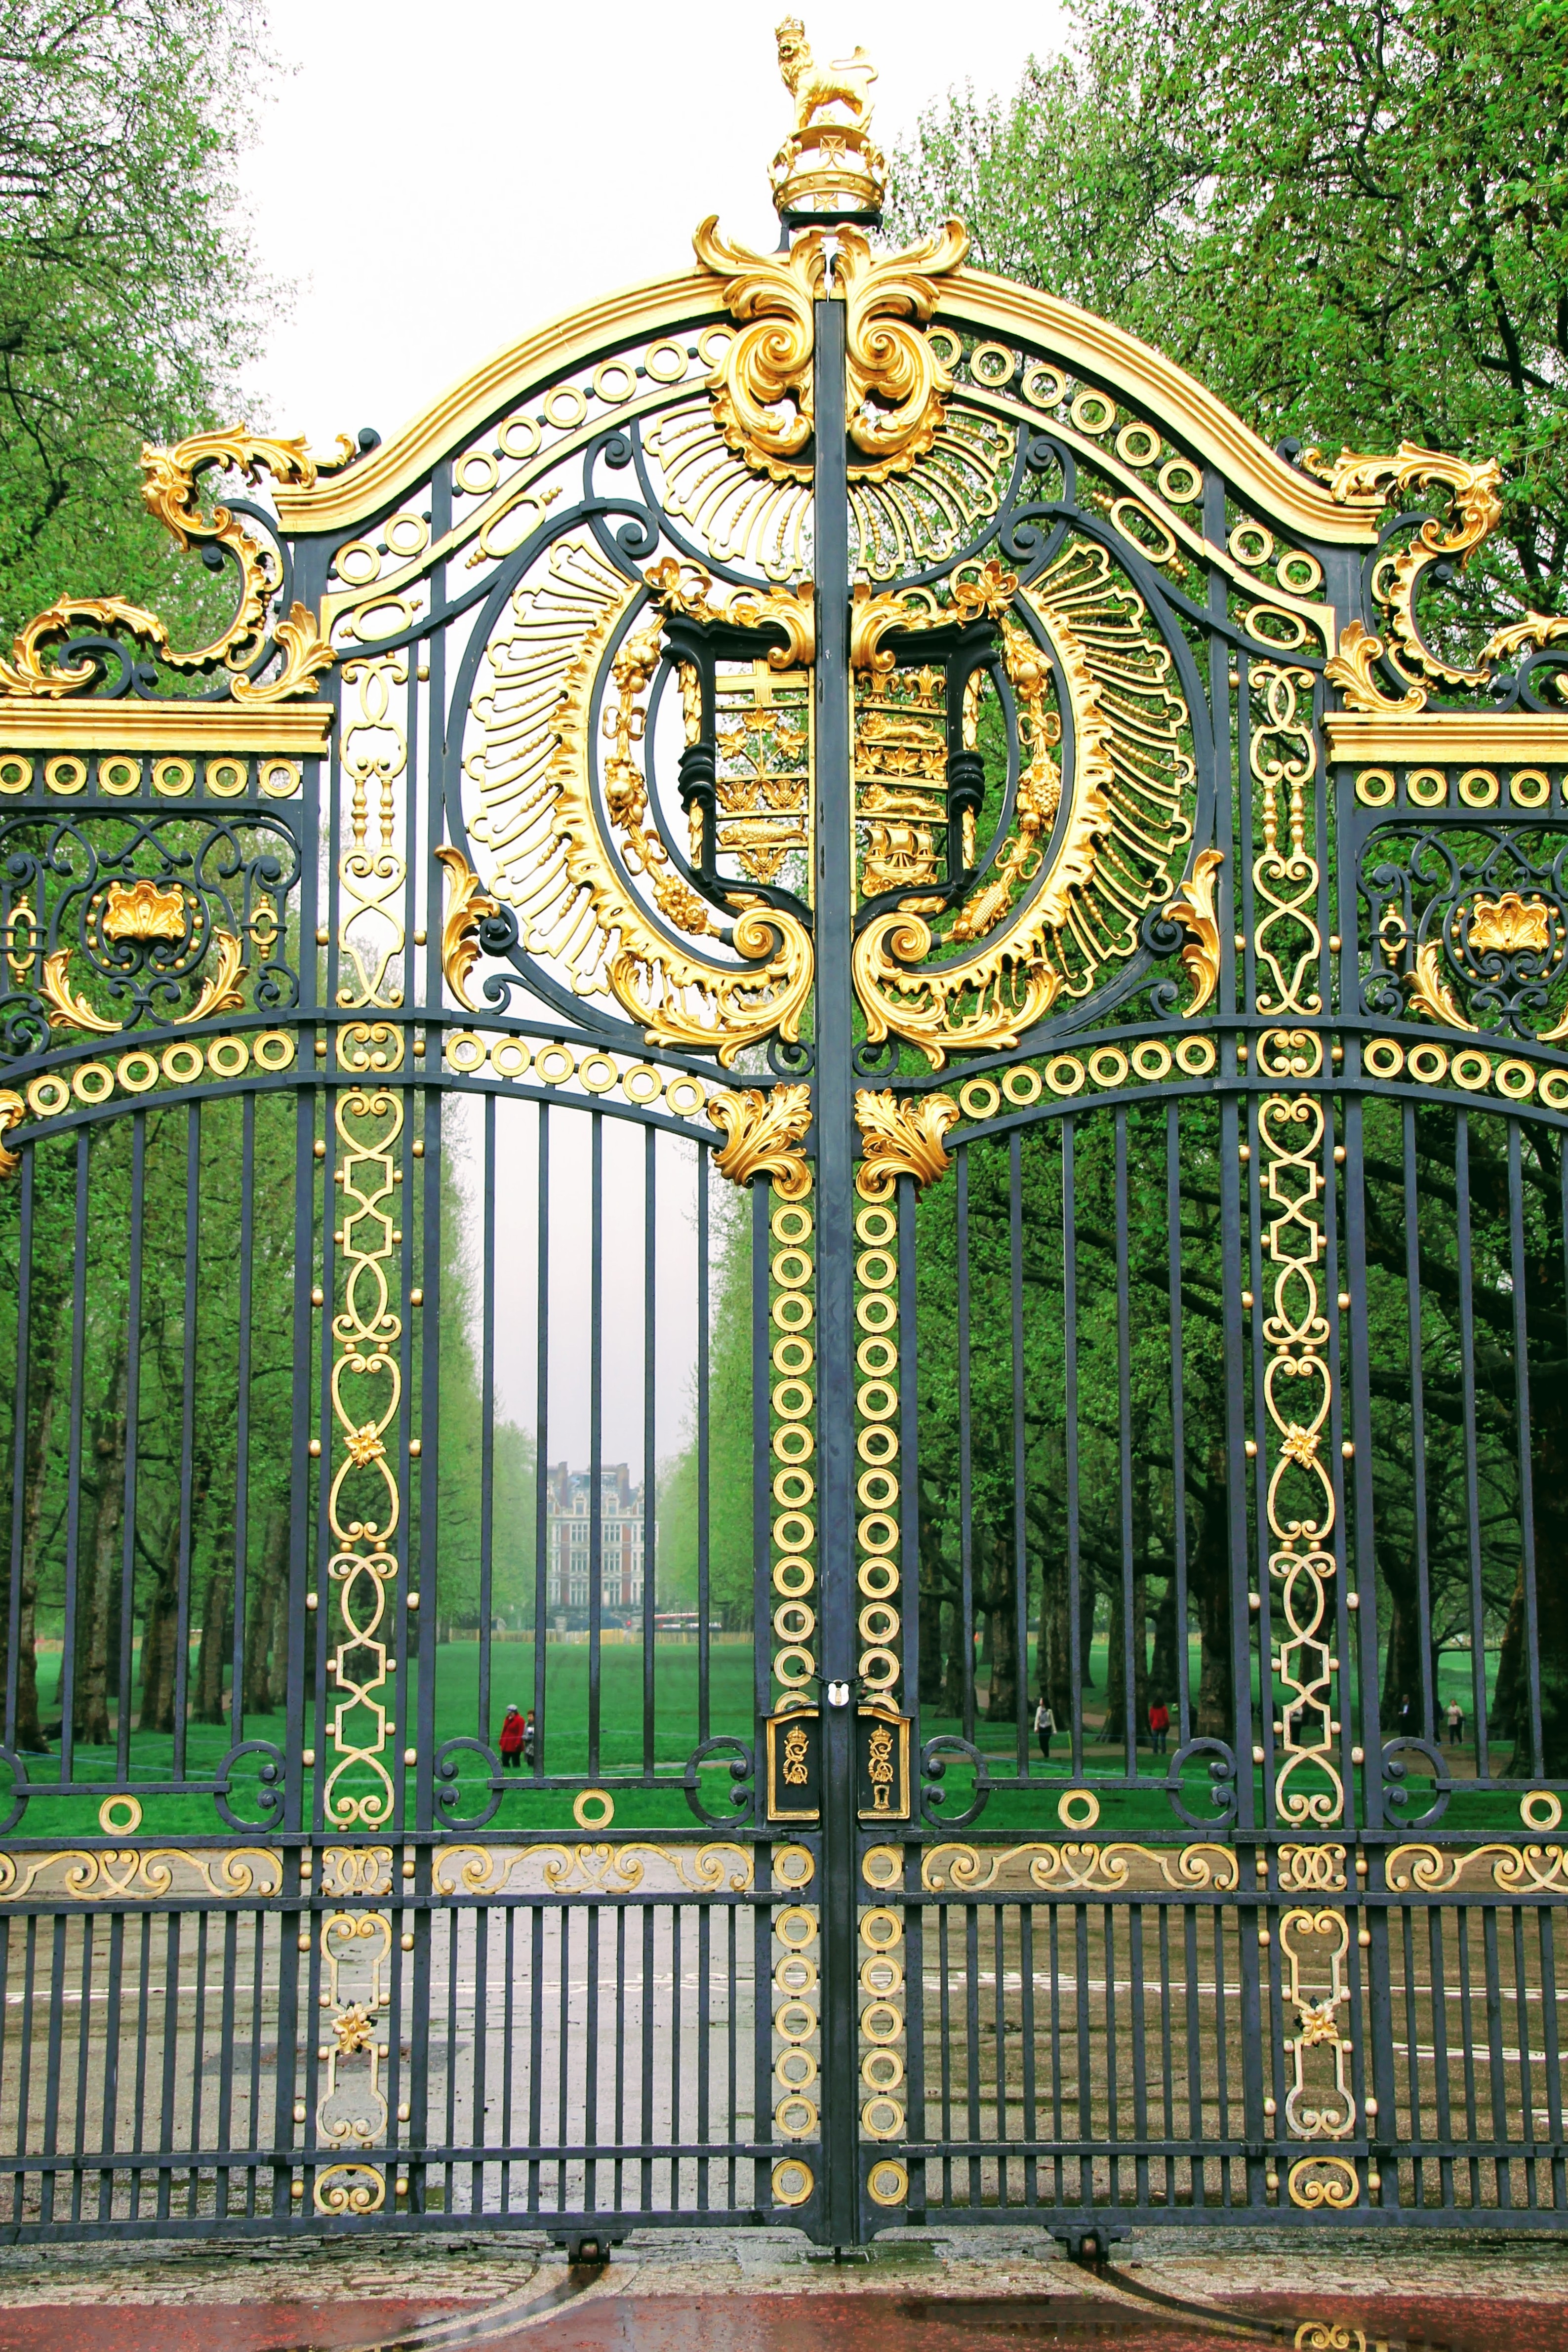
palace, statue, arch, golden, park, landmark, gate, place of worship, sculpture, london, detail, historically, united kingdom, buckingham palace, outdoor structure